James Dockery

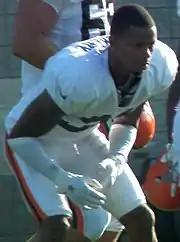
Dockery in Cleveland Browns training camp in July 2012.

James Dockery (born November 9, 1988) is an American former professional football cornerback. He played for the Cleveland Browns and Carolina Panthers. He played college football for Oregon State University. He currently is the head coach at Xavier College Preparatory High School (California) in Palm Desert, California.